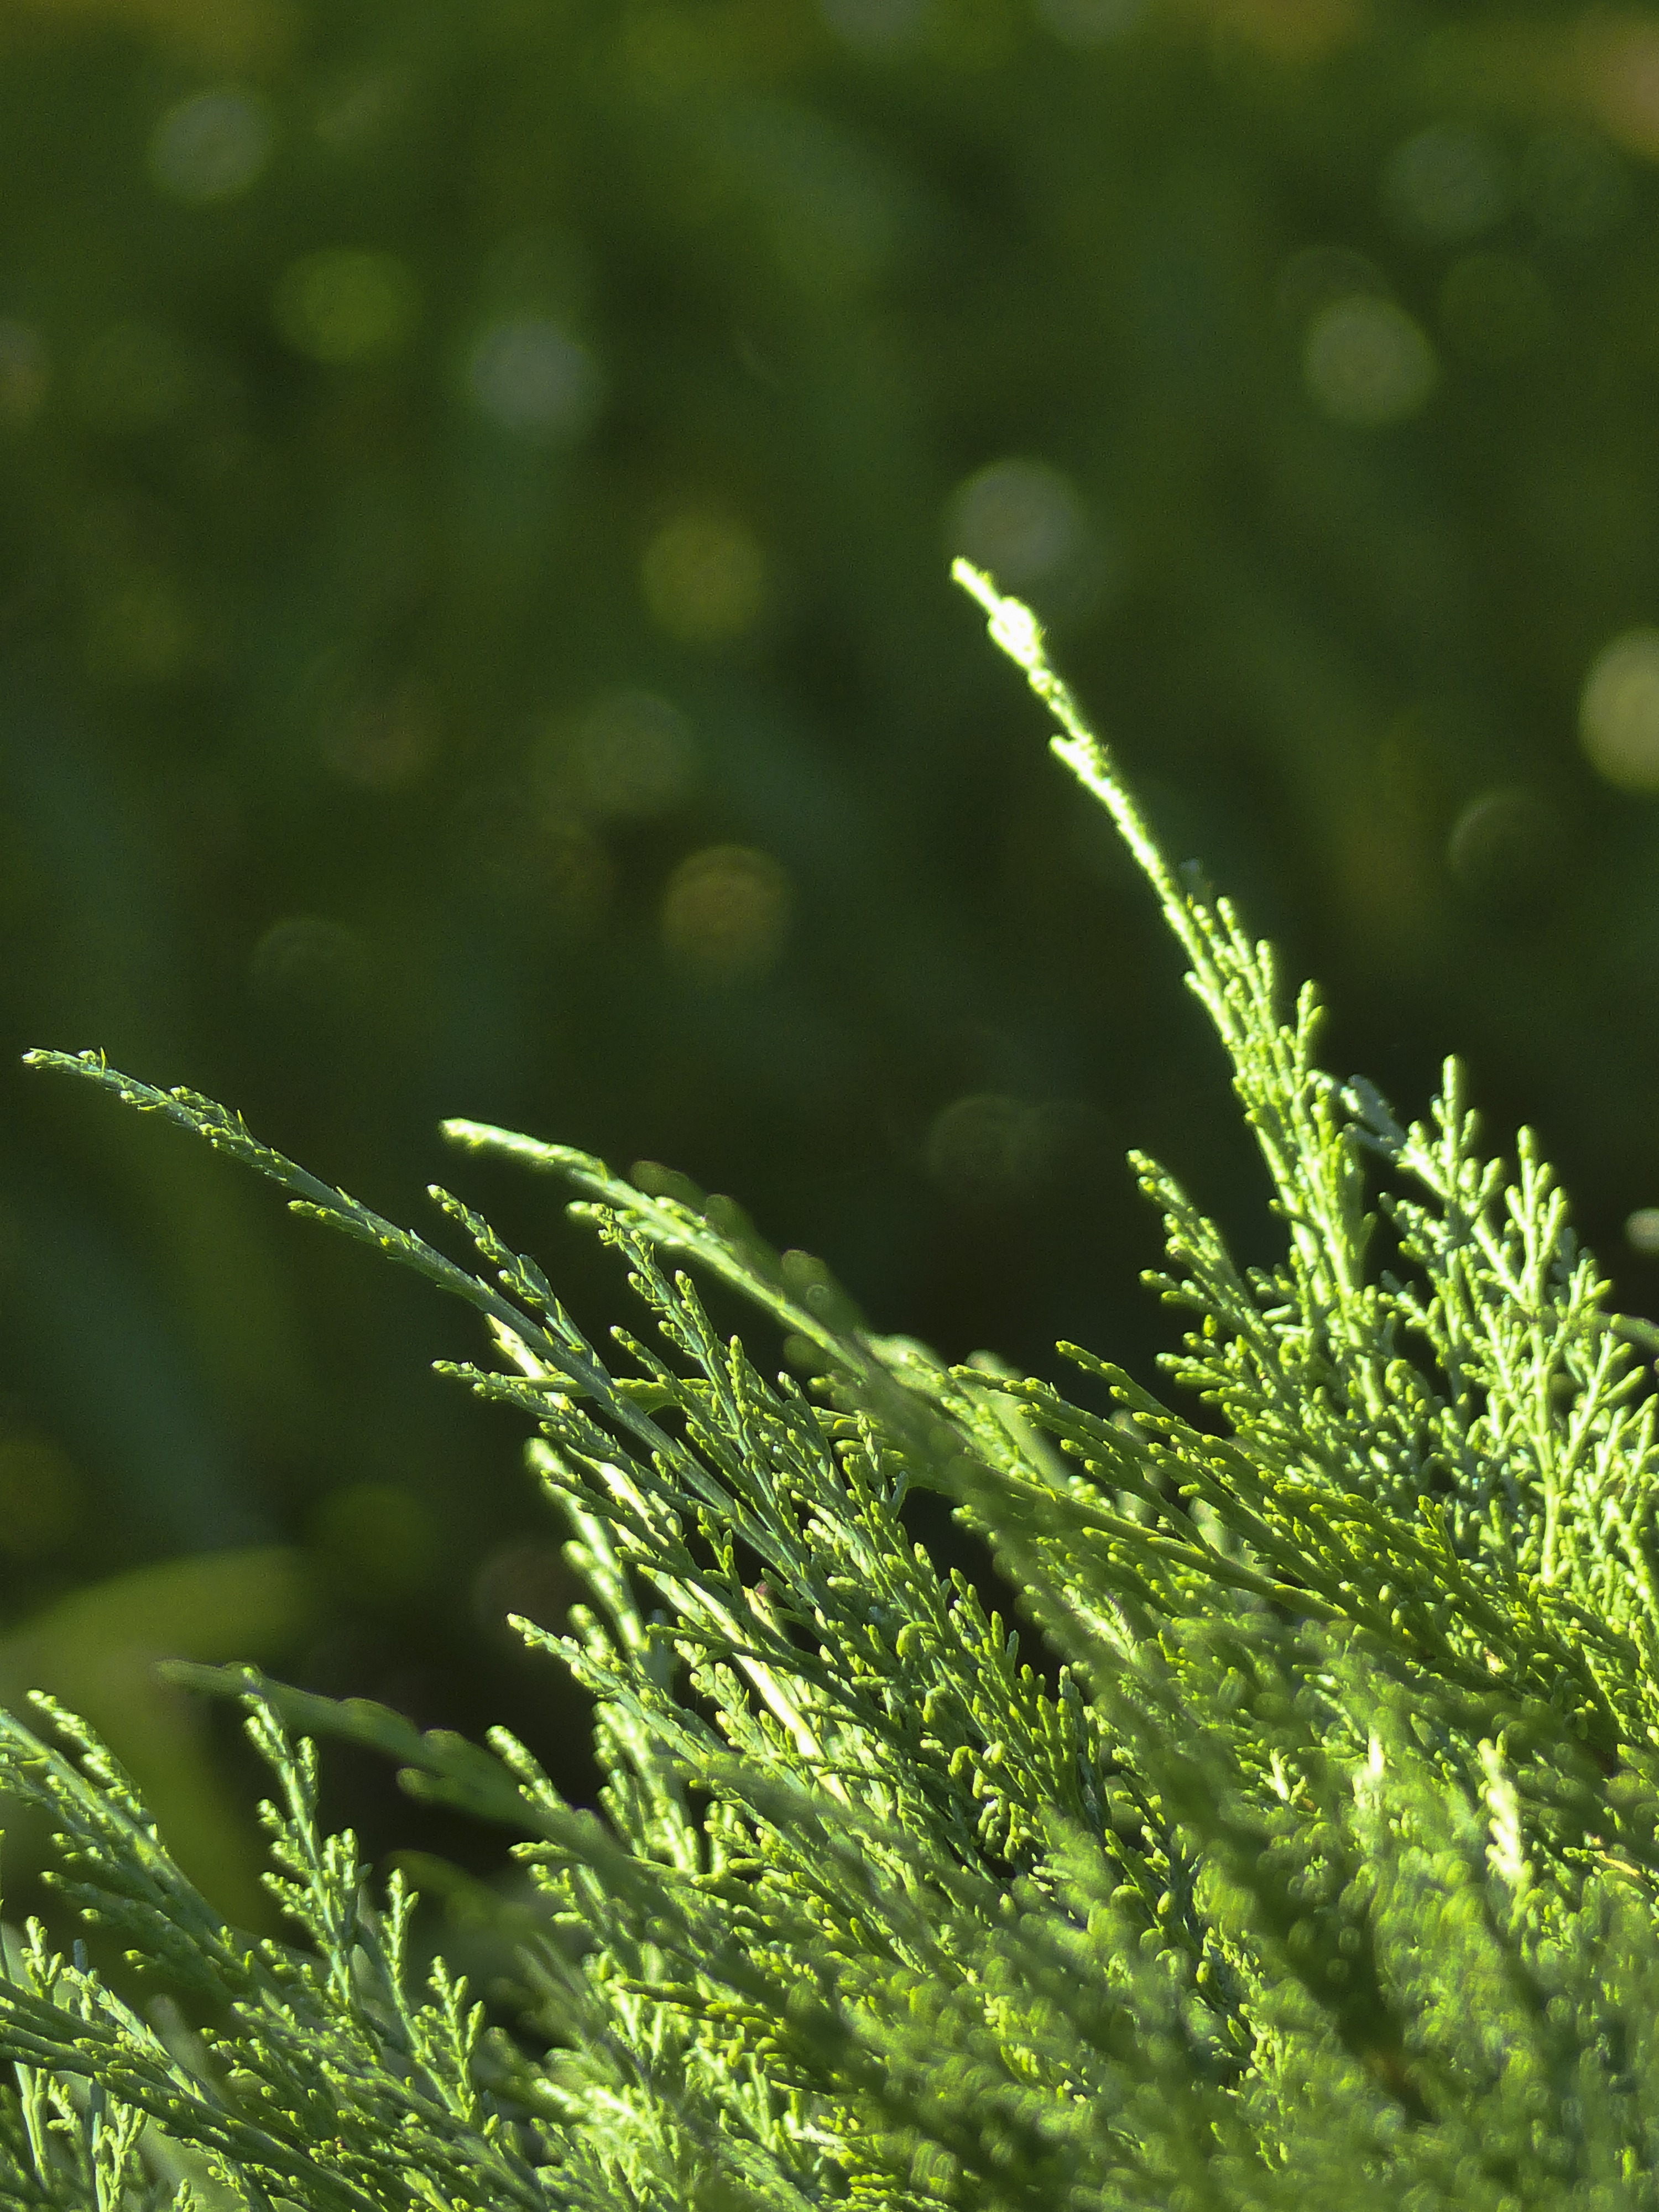
tree, nature, forest, grass, branch, plant, lawn, meadow, leaf, flower, moss, green, botany, flora, close up, wild plant, vegetation, cedar, macro photography, early morning, grass family, plant stem, land plant, ferns and horsetails